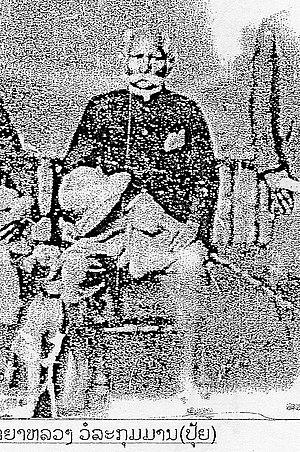
Phagna Poui - Grand-père maternel de Kou Voravong (1920)
Kou Voravong est un homme politique laotien, né le 6 décembre 1914 à Savannakhet et mort le 18 septembre 1954 à Vientiane, assassiné dans l'exercice de sa fonction de ministre de la Défense. Il fut l'un des chefs de la résistance anti-japonaise pendant la Seconde Guerre mondiale puis anti-Lao Issara de l'après-guerre. À partir de 1941, il fut également chef de district, gouverneur de province, député et ministre dans le Gouvernement royal.